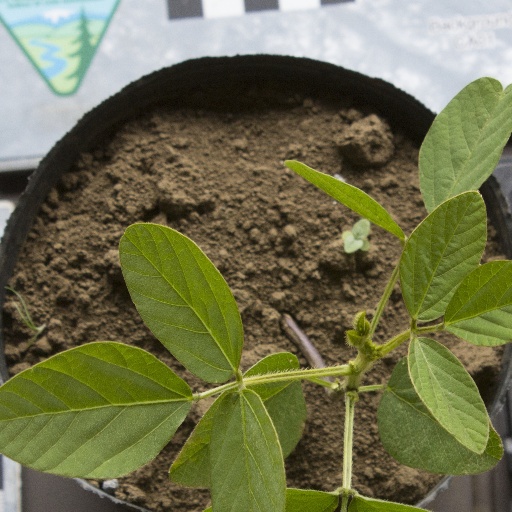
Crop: soybean